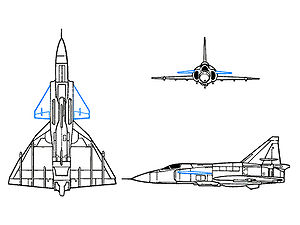
Saab 37 Viggen
3-plan tegning - Viggen, blå canardvinger
Saab 37 Viggen var et svenskbygget kampfly, der blev fremstillet i 329 eksemplarer mellem 1971 og 1990 af Saab-Scania AB. Viggens thrust reverser gjorde at den kun skulle bruge 500 m landingsbane. De forreste canardvinger gjorde Viggen yderst manøvredygtig og canardvingerne er også anvendt af efterfølgeren JAS 39 Gripen.